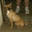
Label: dog